Northwest Ohio

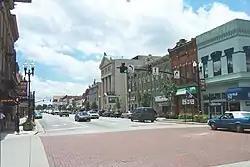
Bowling Green is Northwest Ohio's fourth largest city, and largest Toledo suburb

Northwest Ohio, or Northwestern Ohio, consists of multiple counties in the northwestern corner of the US state of Ohio. This area borders Lake Erie, Southeast Michigan, and northeastern Indiana. Some areas are also considered the Black Swamp area. The Toledo metropolitan area is part of the region.